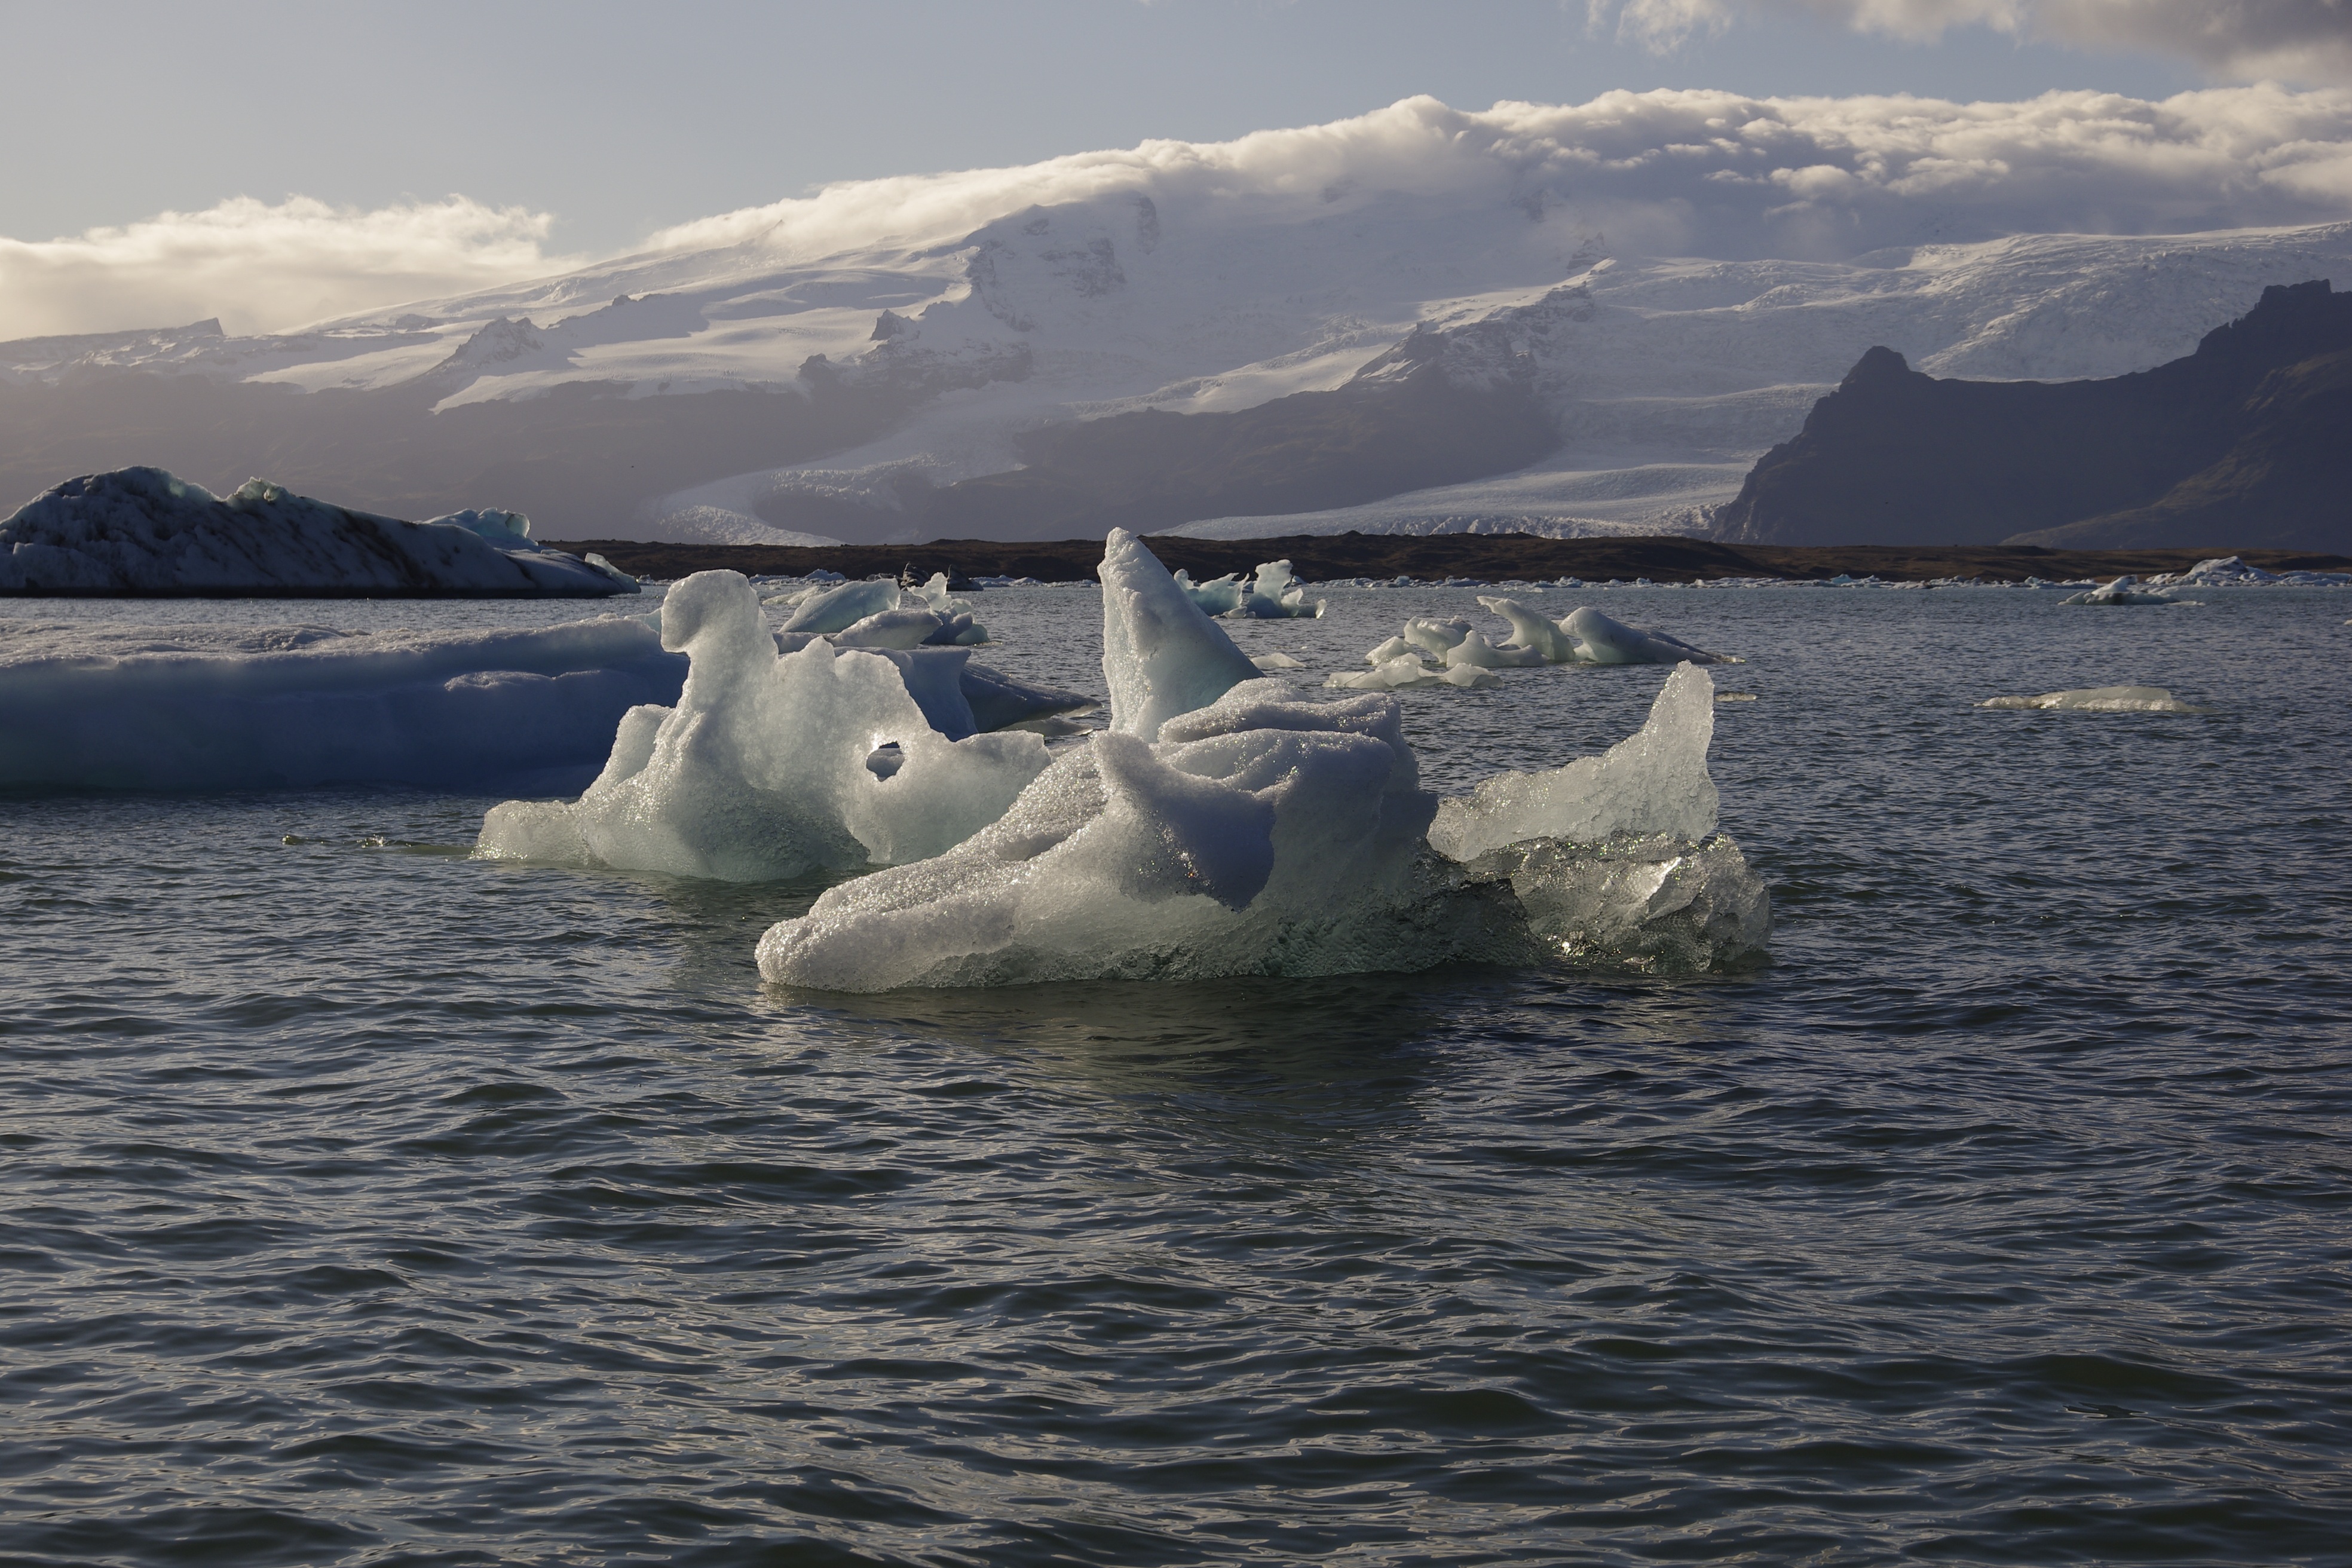
sea, water, nature, ocean, wave, ice, glacier, arctic, iceberg, icelandic, melting, jokulsarlon, arctic ocean, wind wave, ice cap, sea ice